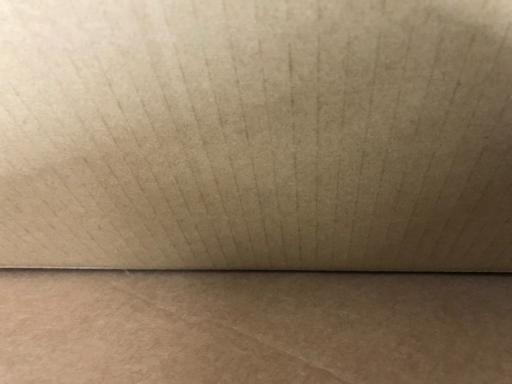
Label: cardboard